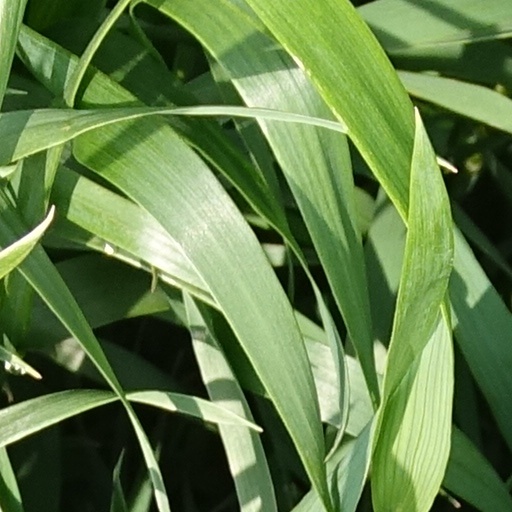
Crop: wheat